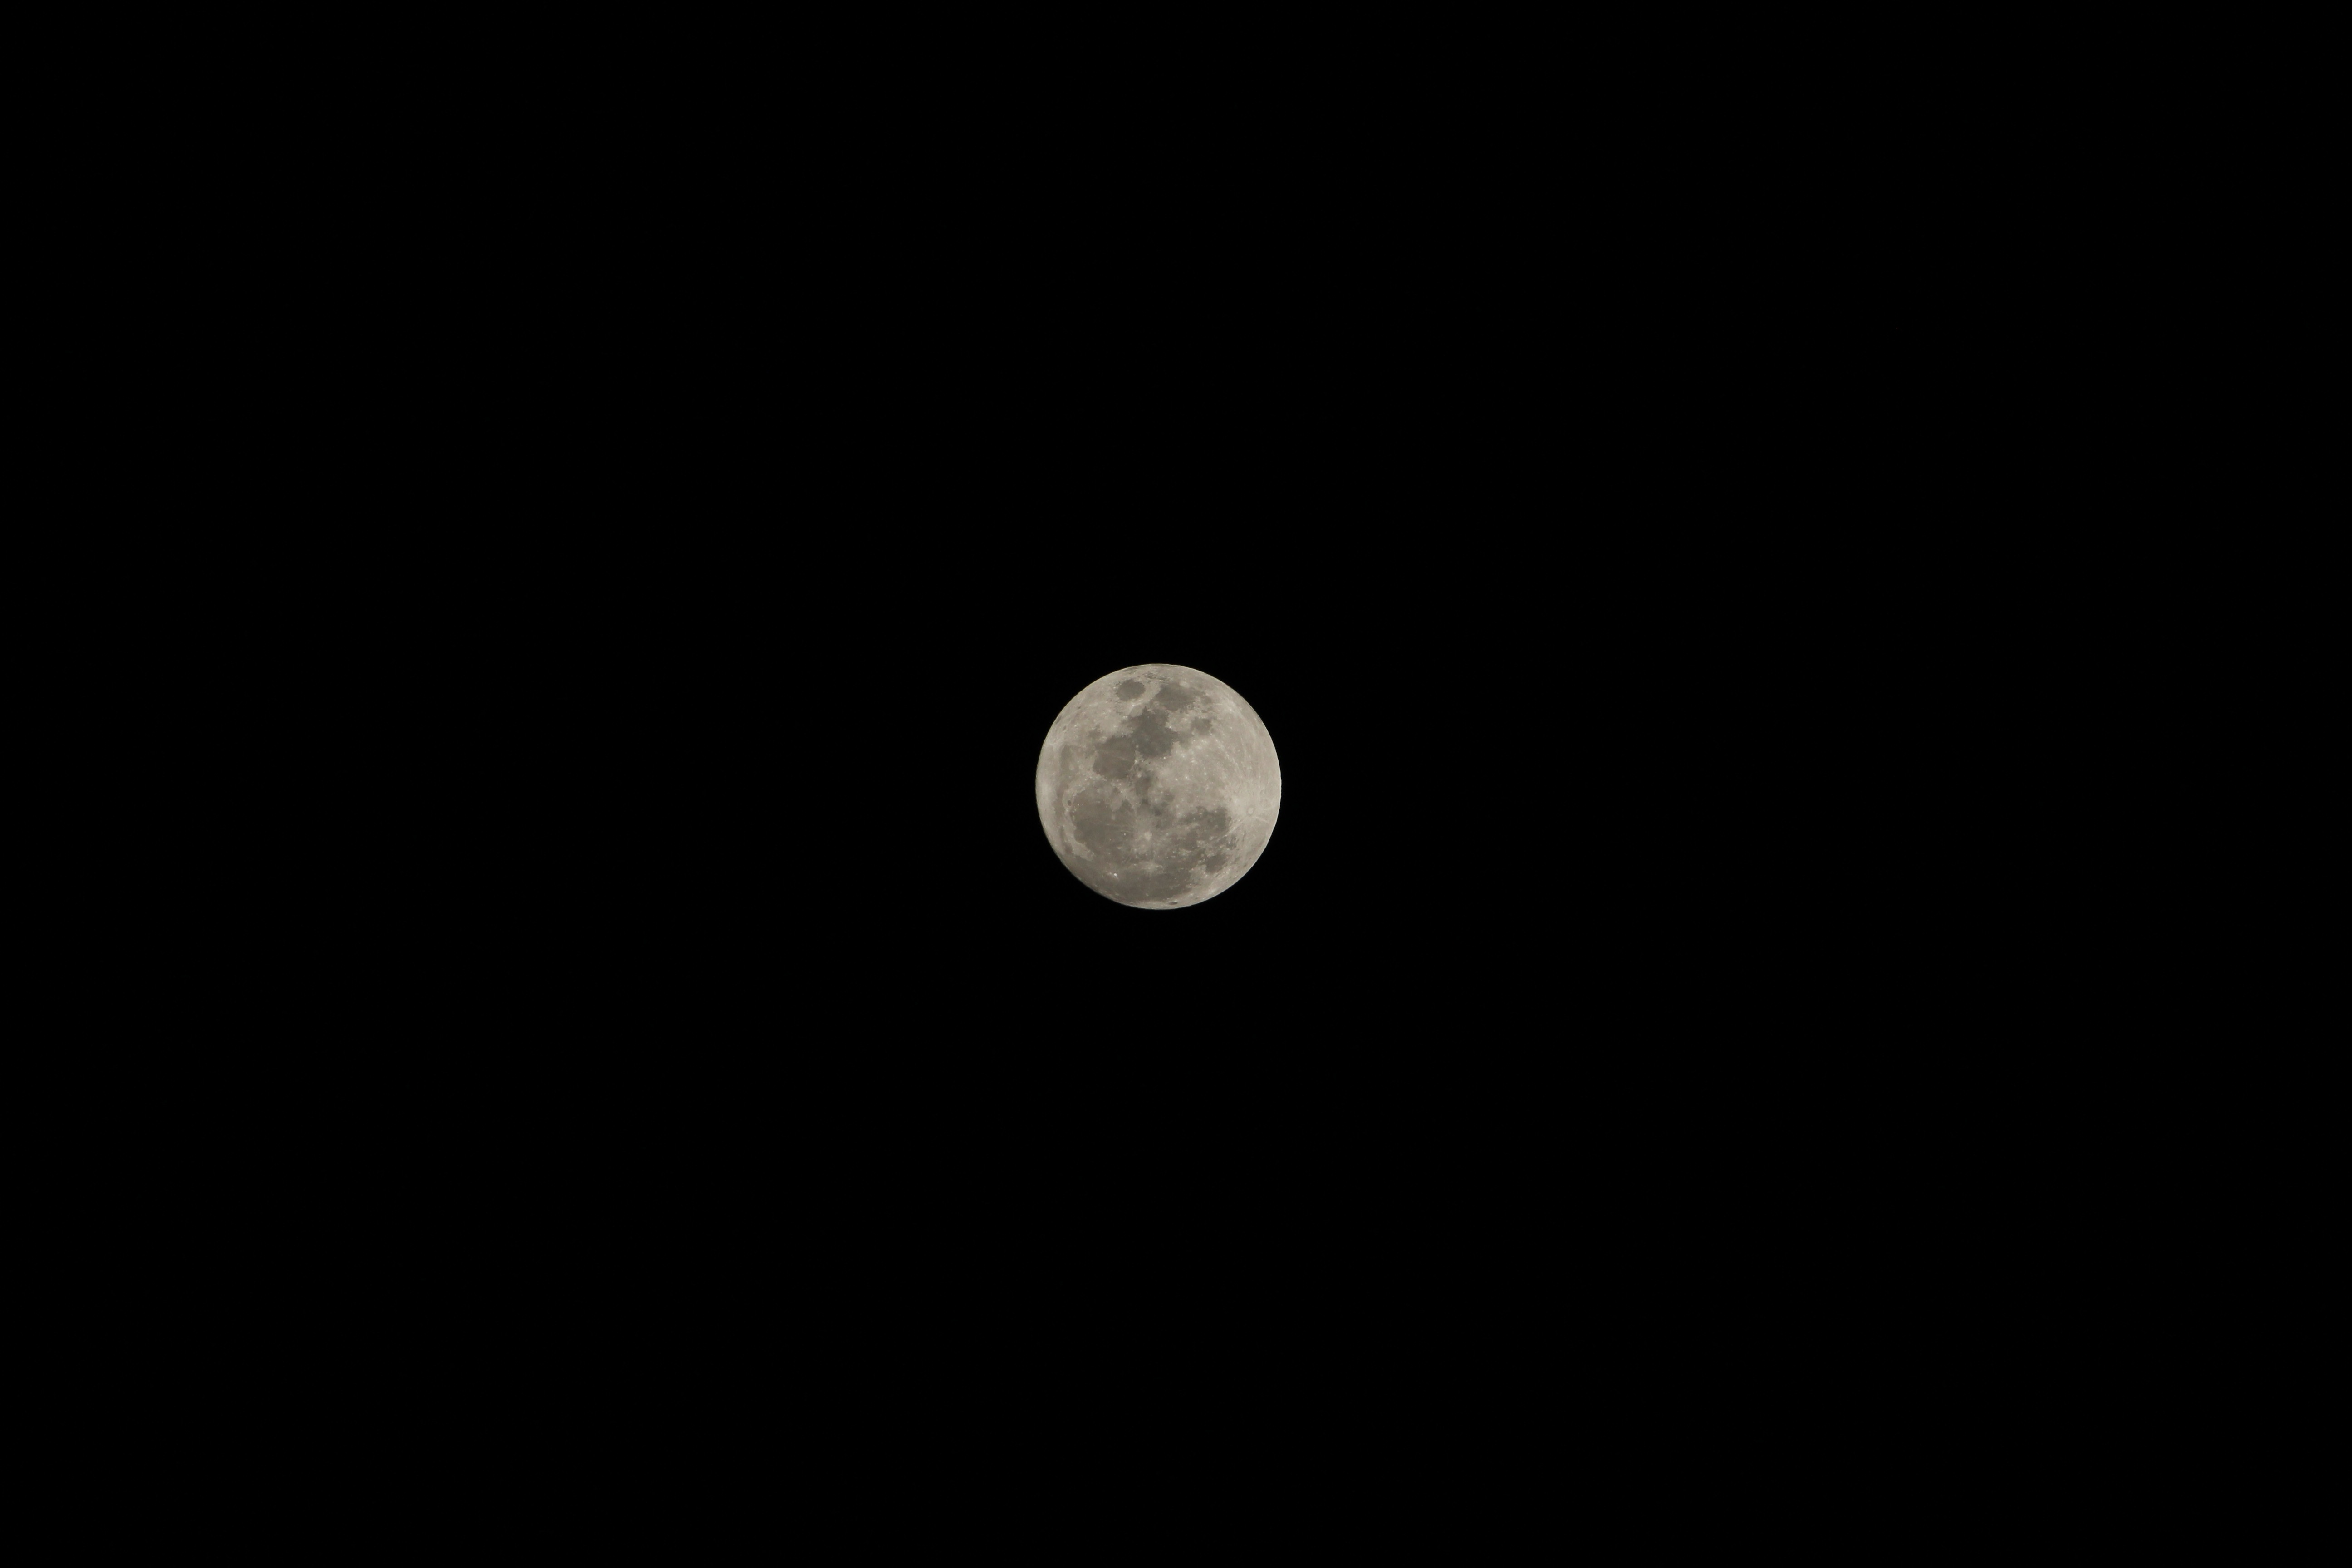
landscape, nature, light, black and white, sky, night, star, atmosphere, dark, natural, space, galaxy, night sky, moon, full moon, moonlight, circle, clouds, full, astronomy, planet, midnight, clouds sky, sky clouds, astronomical object, celestial event